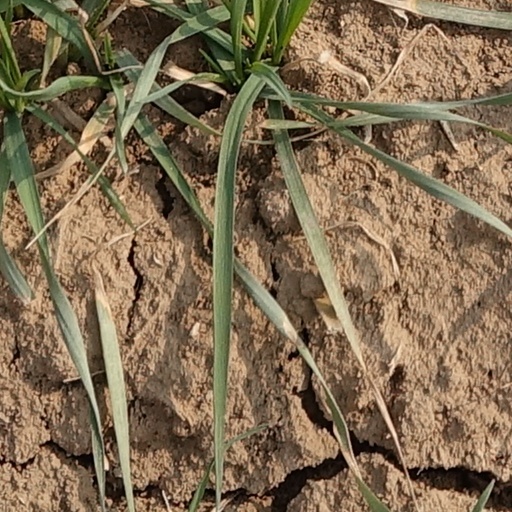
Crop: wheat